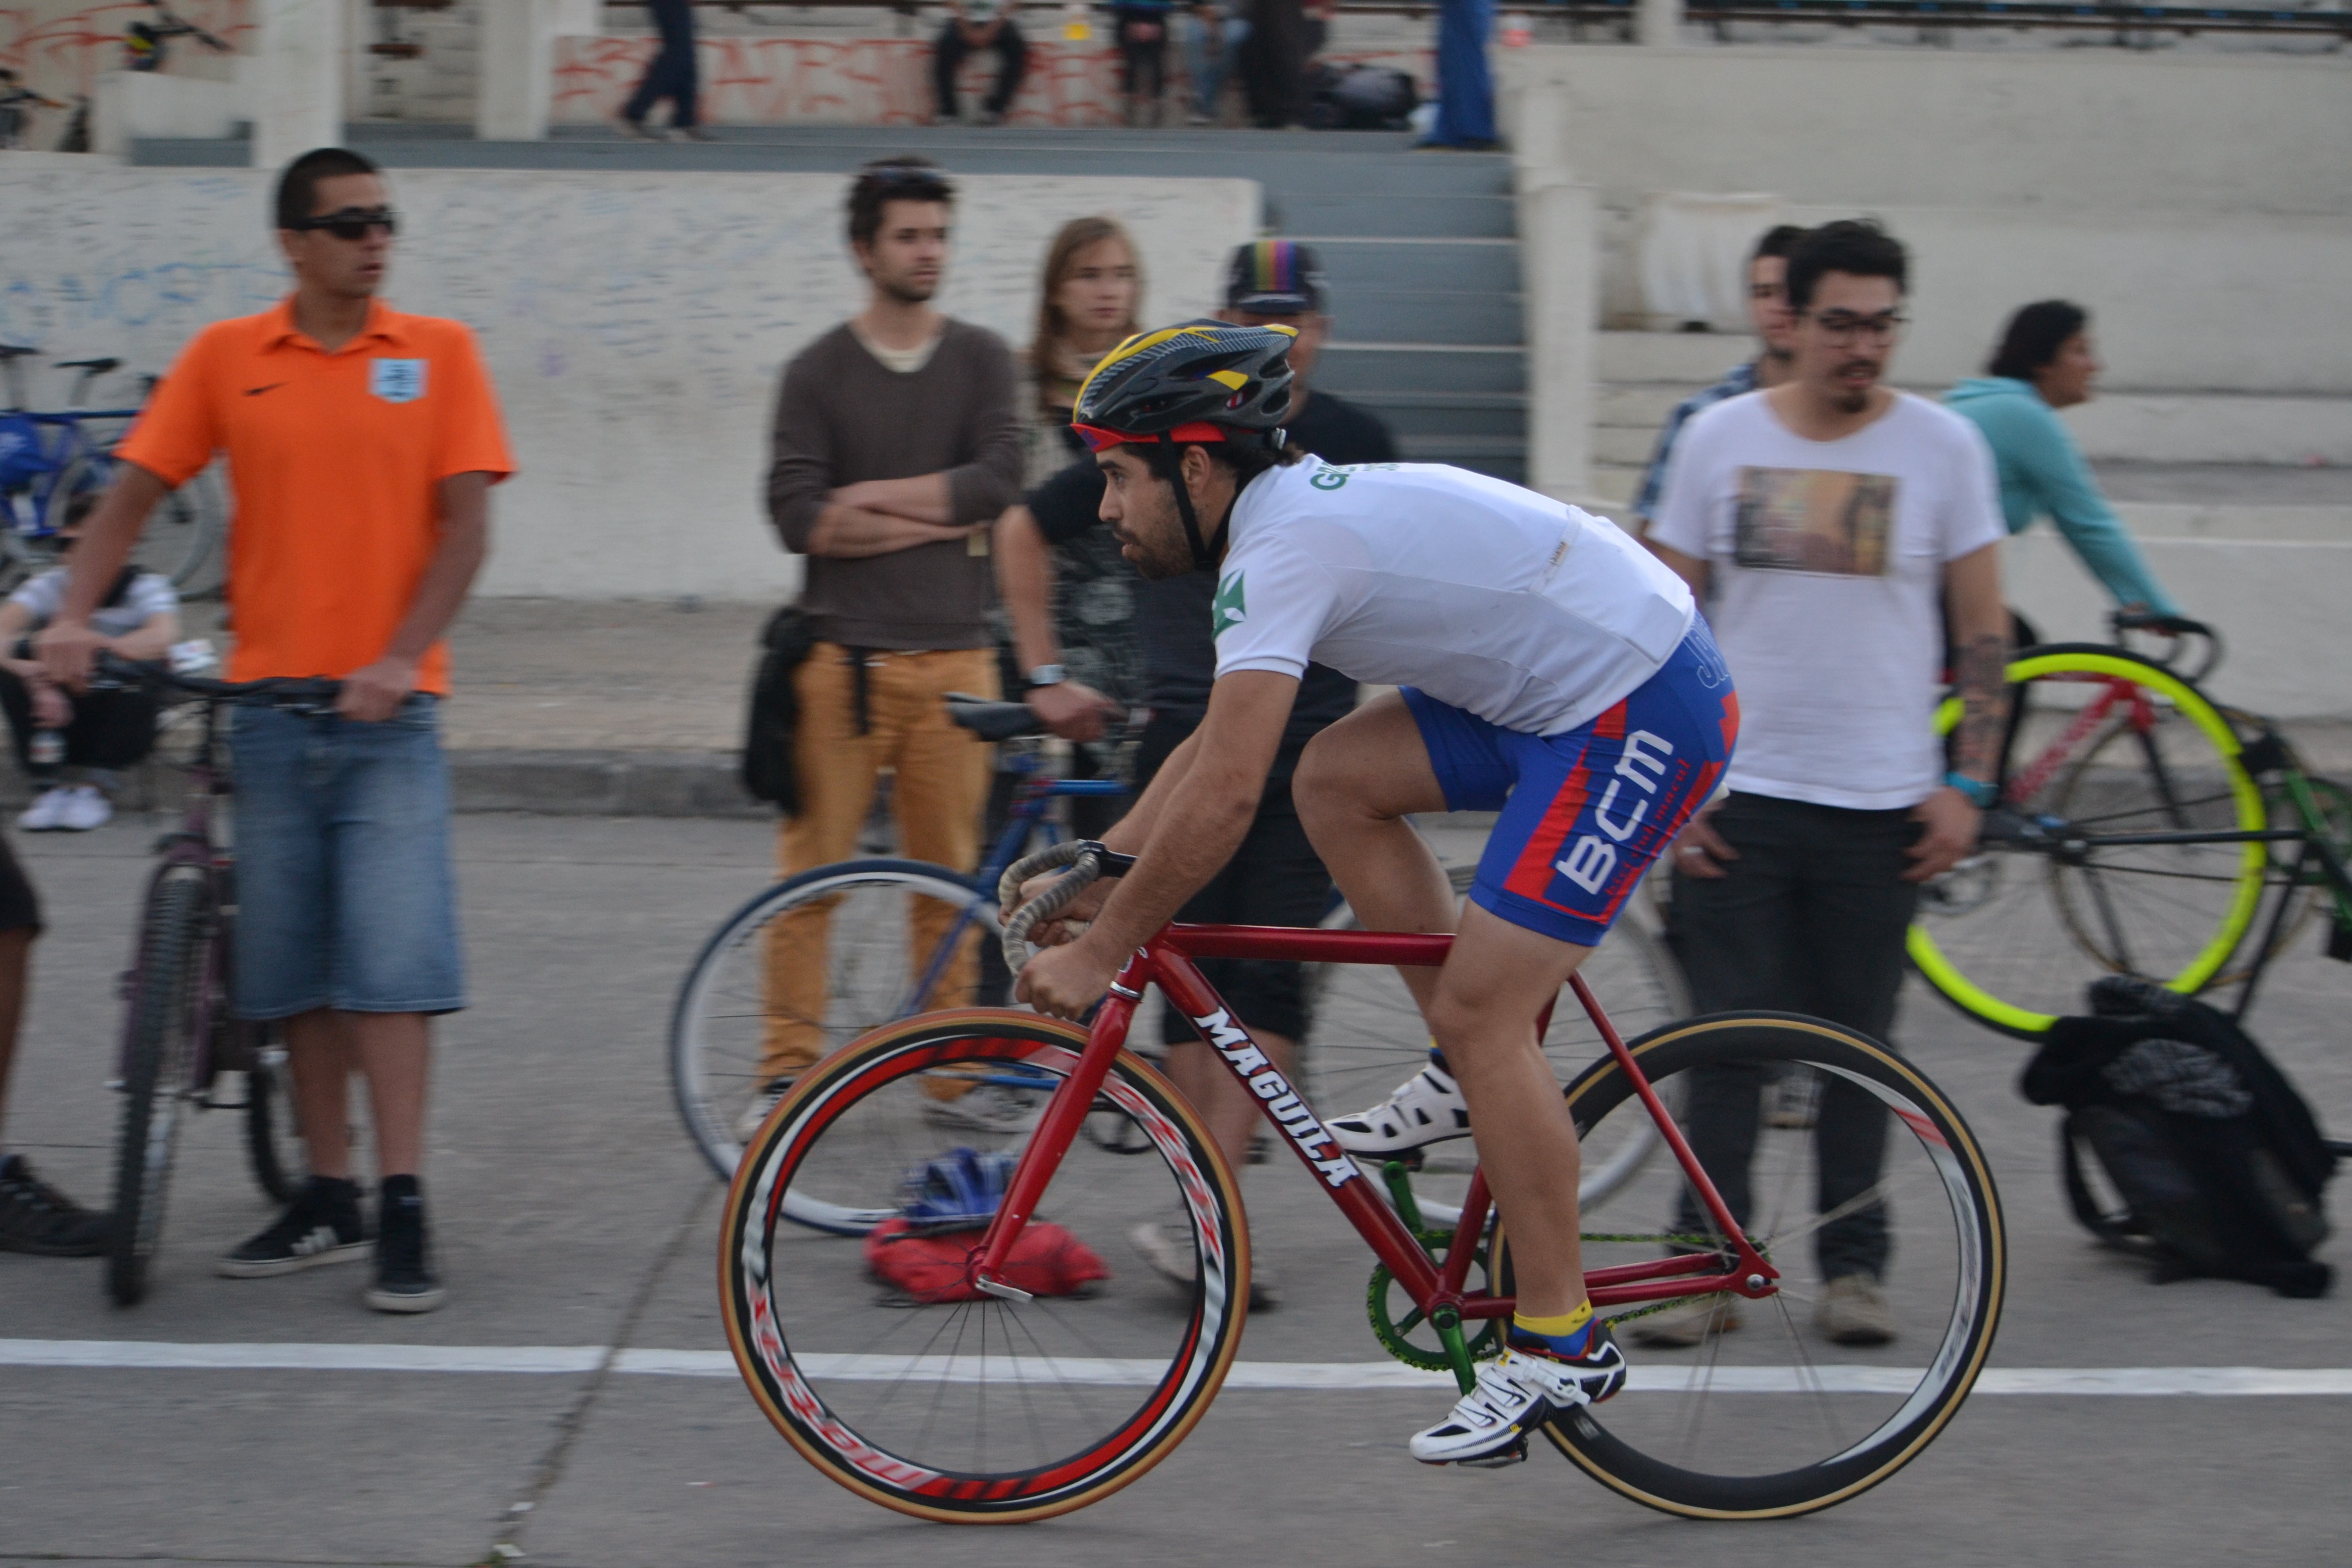
bicycle, bike, vehicle, fixed gear, sports equipment, cycling, race, sports, racing, santiago, fixie, single speed, road cycling, cycle sport, cyclo cross, bicycle racing, road bicycle, endurance sports, racing bicycle, road bicycle racing, duathlon, keirin